2010 Stanley Cup playoffs

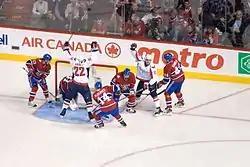
The Capitals playing the Canadiens in the 2010 playoffs

The Washington Capitals entered the playoffs as the Presidents' Trophy winner, earning the NHL's best regular season record with 121 points. The Montreal Canadiens qualified for the playoffs as the eighth seed with 88 points, losing the tiebreaker over Philadelphia on total wins (41 to 39). This was the first playoff meeting between the two teams, and the sole meeting until the 2025 Stanley Cup playoffs.The teams split this year's four-game regular season series.